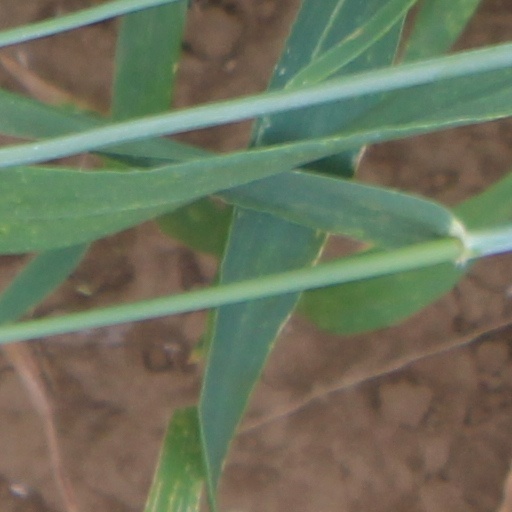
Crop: wheat